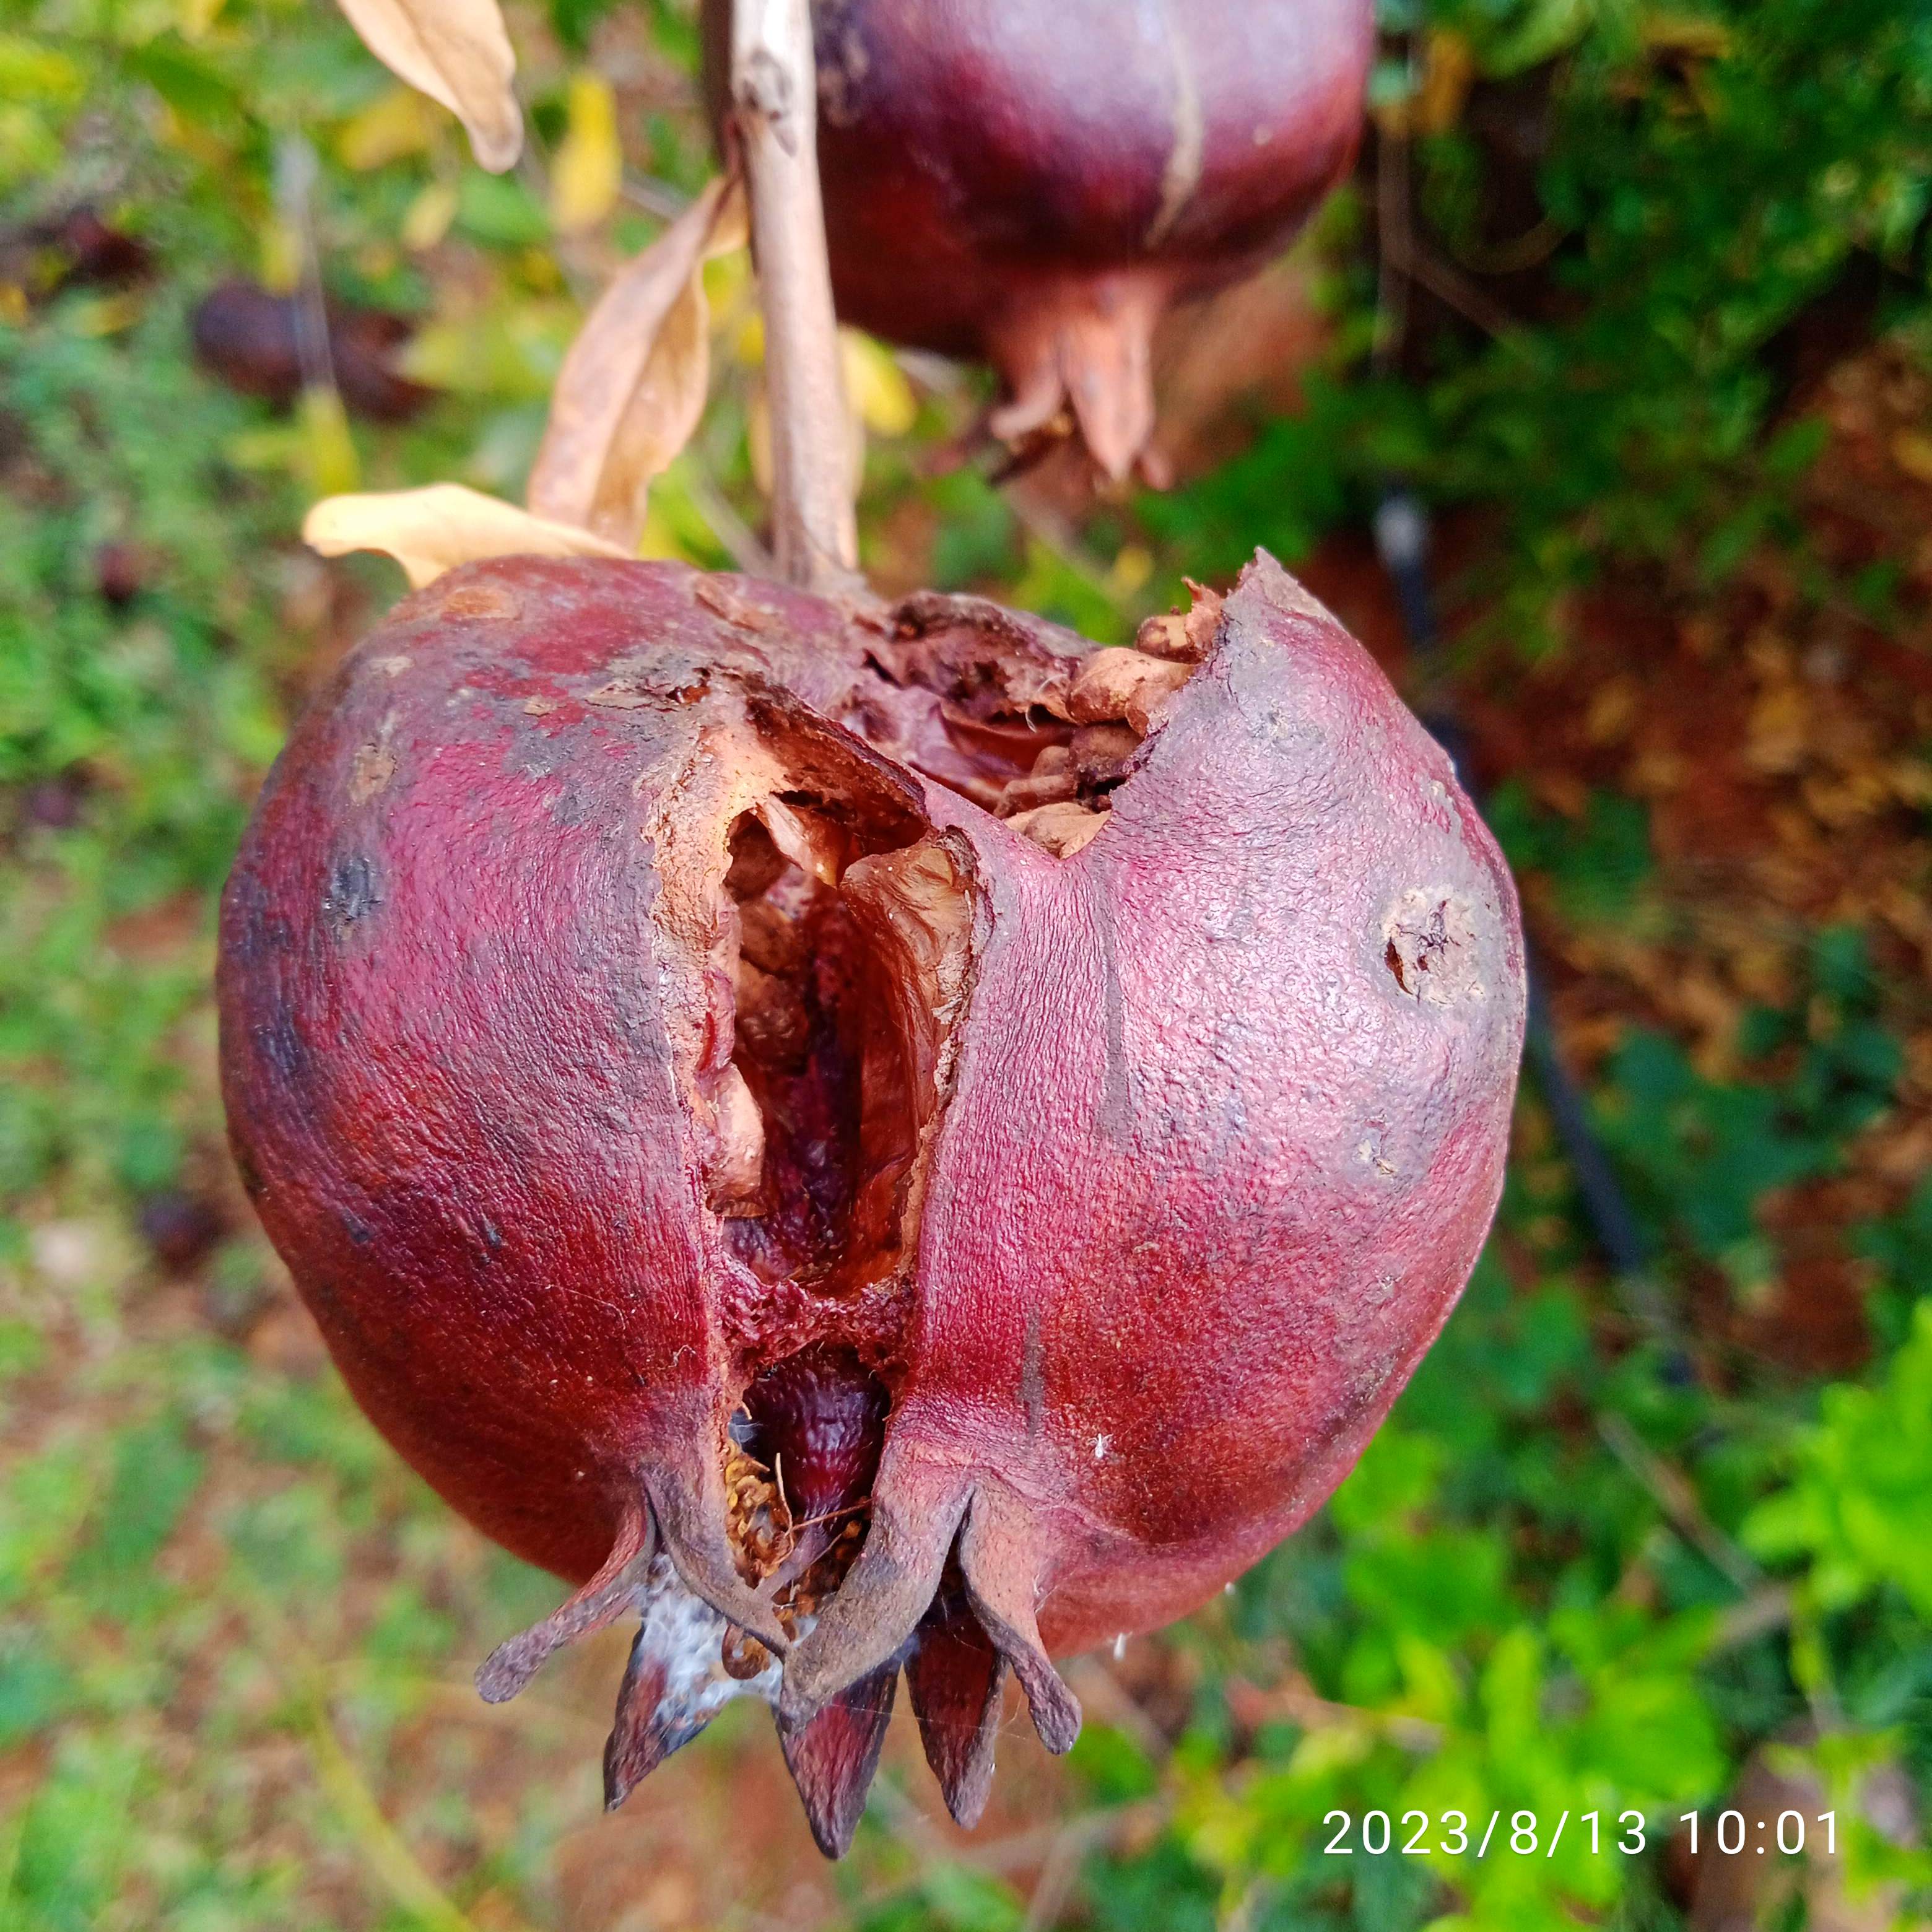
Label: Bacterial_Blight